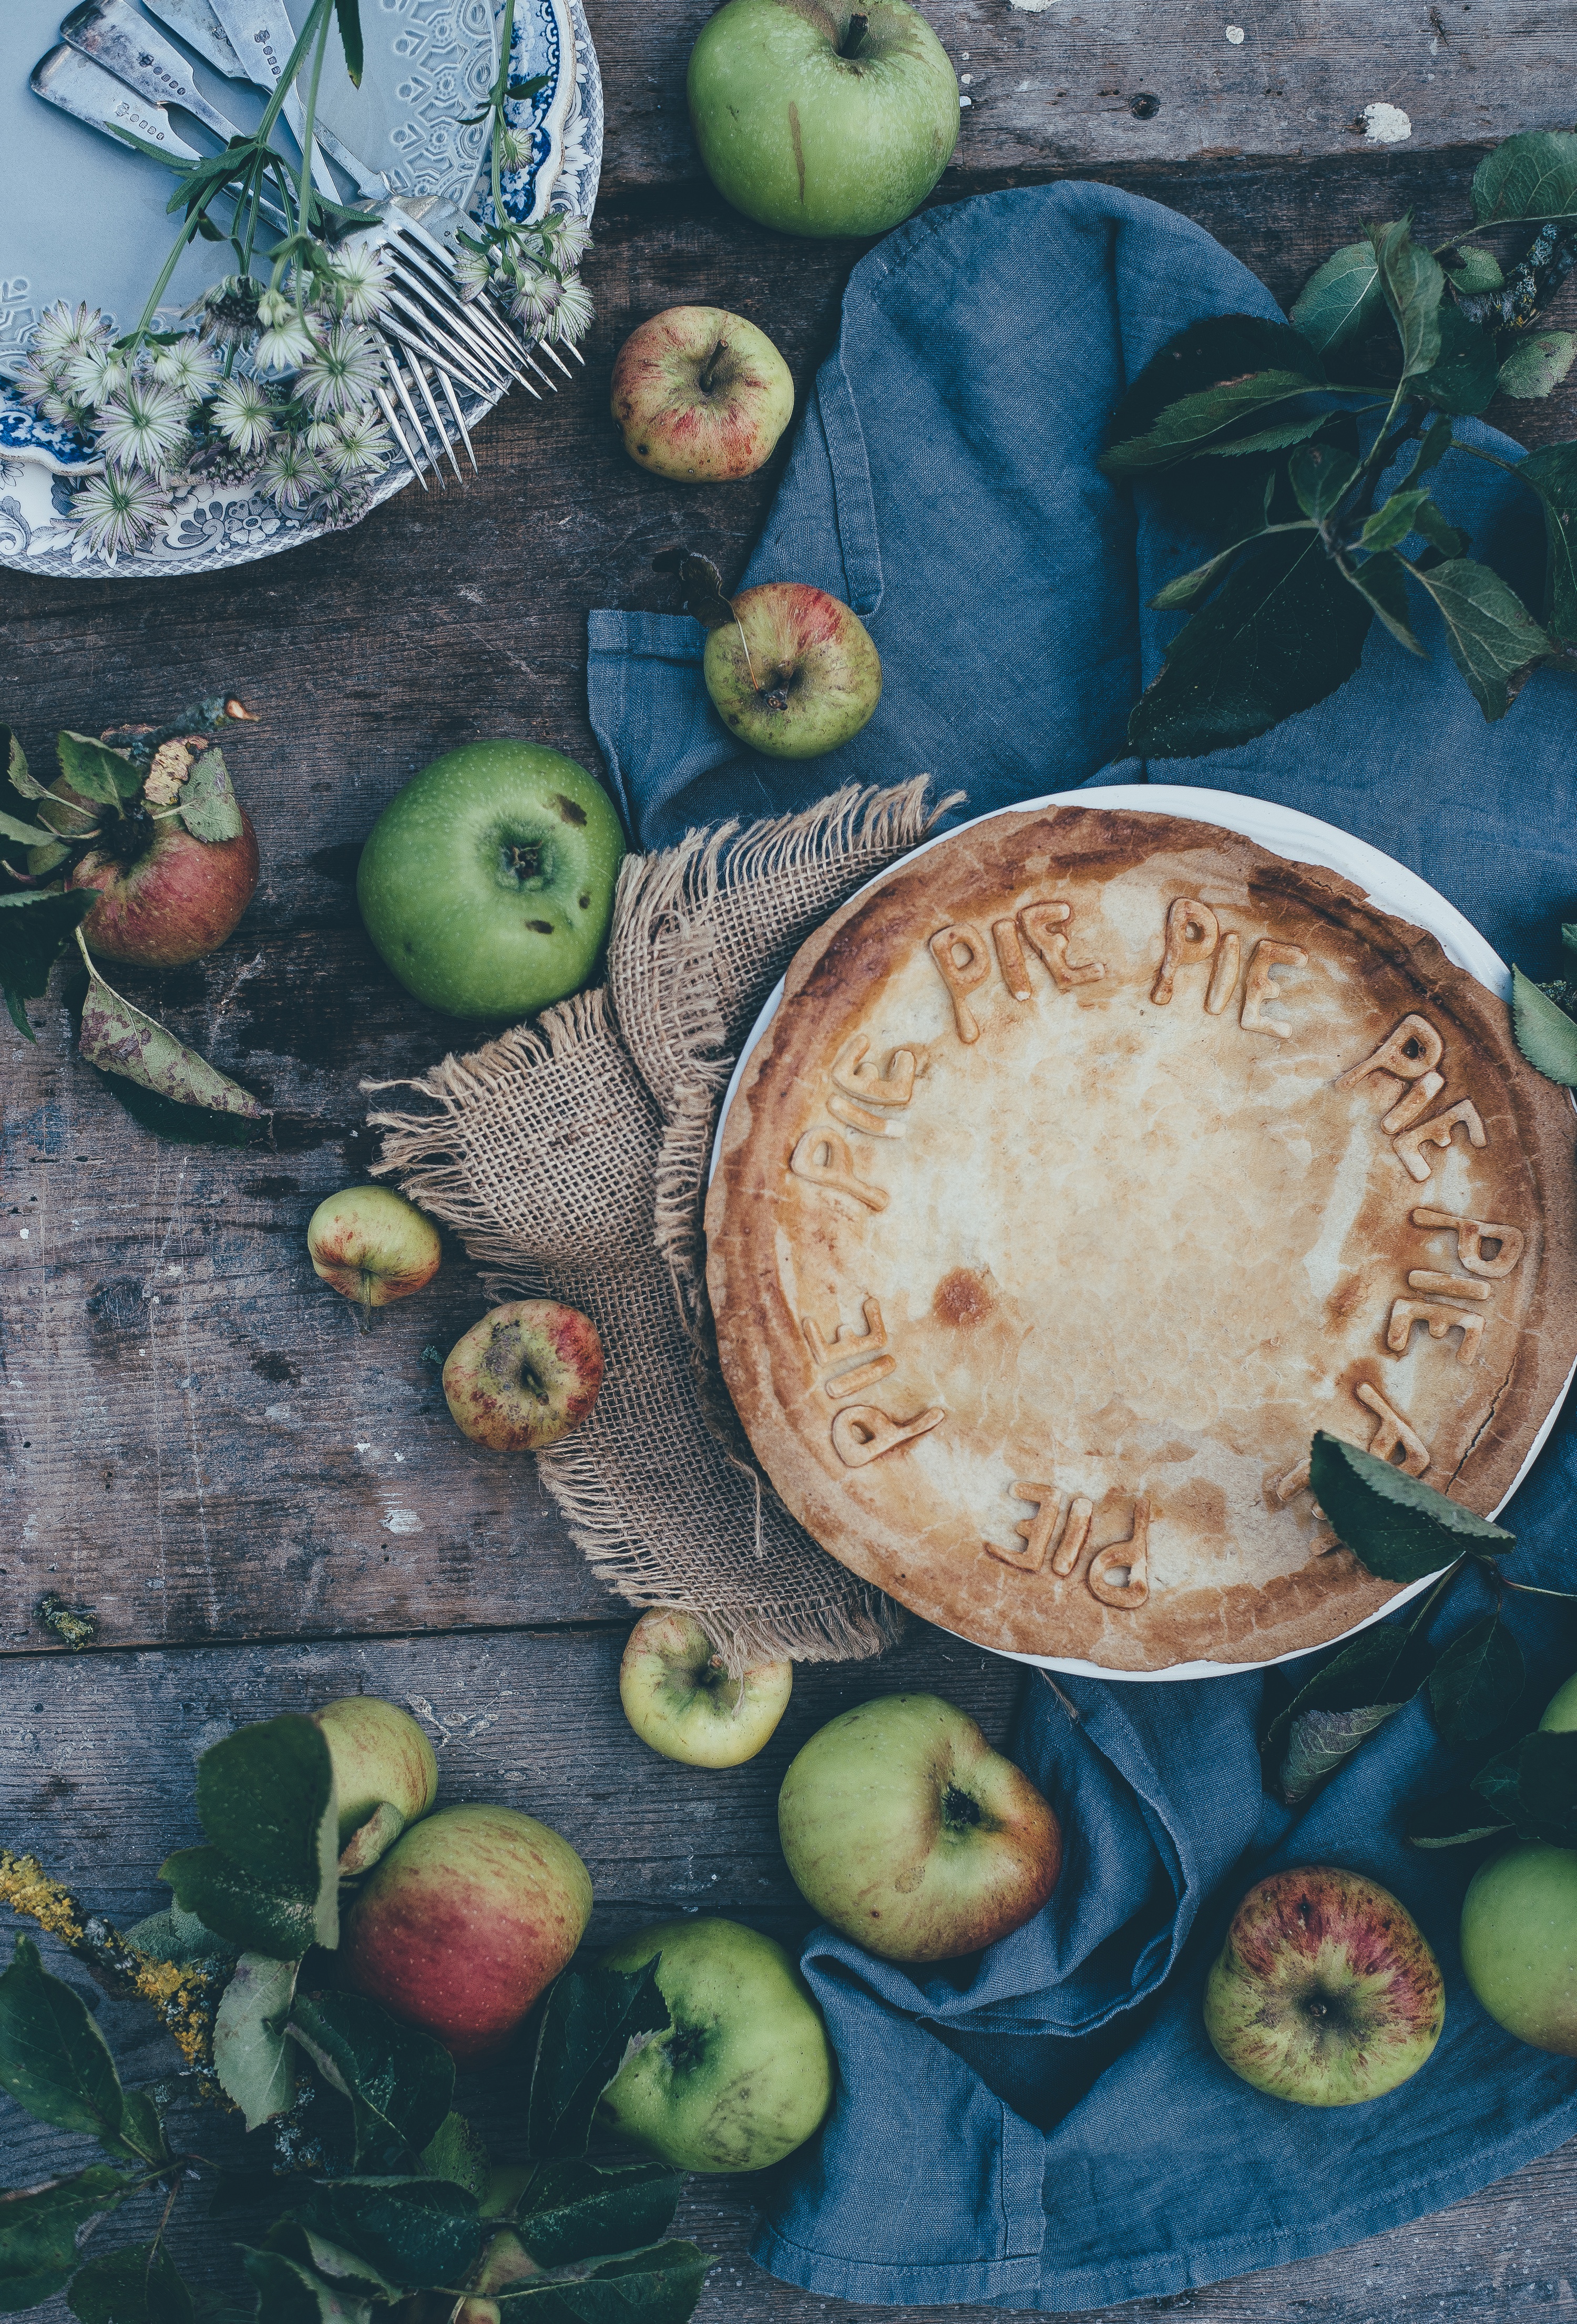
apple, fork, plant, fruit, flower, food, produce, still life, pie, painting, flowering plant, still life photography, land plant